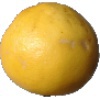
Label: white_grapefruit